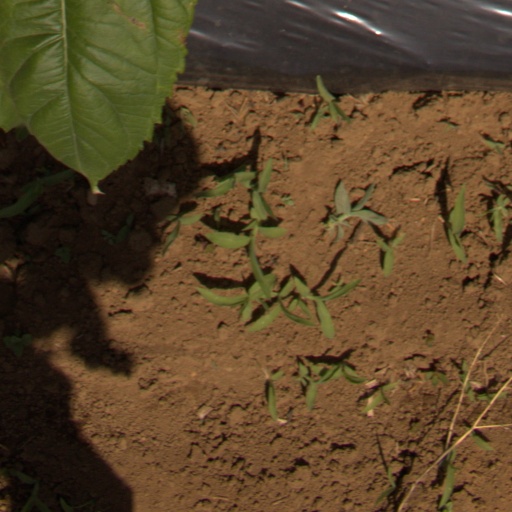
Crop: Jerusalem artichoke